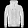
Label: Coat